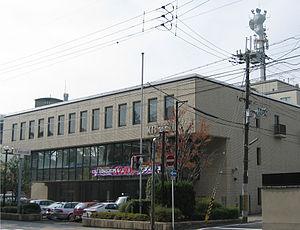
Quartiers principaux de Kyoto Broadcasting System à Kamigyo-ku, Kyoto au Japon.
Kyoto Broadcasting System Company, Ltd est une chaîne de télé-achat basée à Kyoto au Japon. La chaîne est divisée en deux parties : l'une est diffusée dans la préfecture de Kyoto sous le nom de « KBS Kyōto » et l'autre dans la préfecture de Shiga sous le nom de« KBS Shiga ».